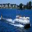
Label: ship